Disorderly house

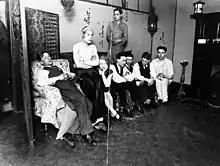
Photograph used in evidence for a prosecution for "keeping a disorderly house" in a flat in London's Fitzroy Square, in 1926

In English criminal law, a disorderly house is a house in which the conduct of its inhabitants is such as to become a public nuisance, or outrages public decency, or tends to corrupt or deprave, or injures the public interest; or a house where persons congregate to the probable disturbance of the public peace or other commission of crime. To persistently or habitually keep a disorderly house is an offence against the common law, punishable by fine or imprisonment.